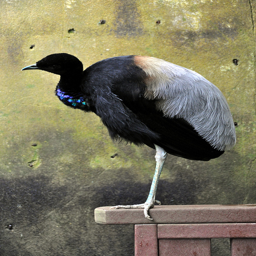
A black and white bird standing on a wooden board.
a bird with very tall legs standing with one leg
a close up of a bird on one foot near a wall
A bird perched on a bench by a wall.
A black and white bird stands on the edge of a bench.